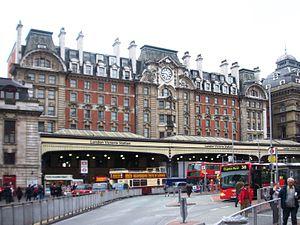
La Circle line est une ligne du métro de Londres. Inaugurée en 1884, elle est empruntée par environ 73 millions de passagers par an. Elle est représentée en jaune sur le plan du métro.